Rene Strange

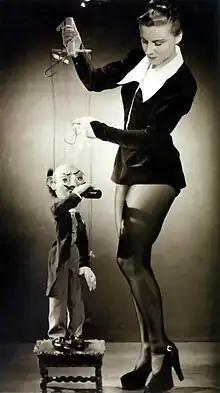
Rene Strange and a marionette.

Rene Strange, also known as Renee Strange, was a comic entertainer known as the "singing cartoonist" and for her "risqué" show using marionettes, which she performed wearing black stockings. She appeared as part of variety performances, on ice, and in pantomime.